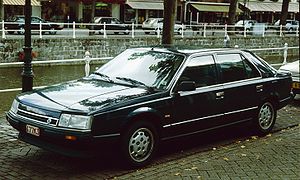
Renault 25
Renault 25 (1984−1988)
Renault 25 eller R25 var en personbilsmodel fra den franske bilfabrikant Renault bygget mellem april 1984 og februar 1992 i den nordfranske by Sandouville ved Le Havre.